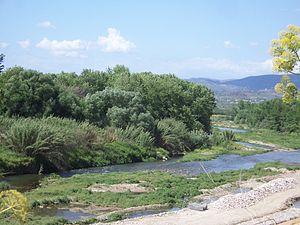
La cité de Mistra ou Mystrás est une ancienne cité de Morée fondée par les Francs au XIIIᵉ siècle, près de l'antique Sparte. Elle est aujourd'hui en ruines.
L'Eurotas est un fleuve grec, le principal de la Laconie.